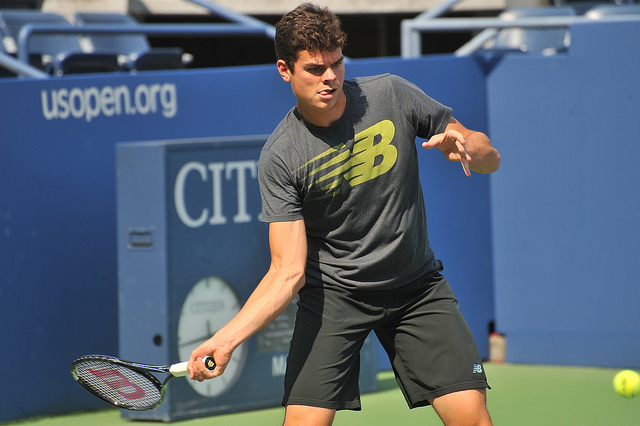
một nam vận động viên tennis đang chuẩn bị đánh bóng